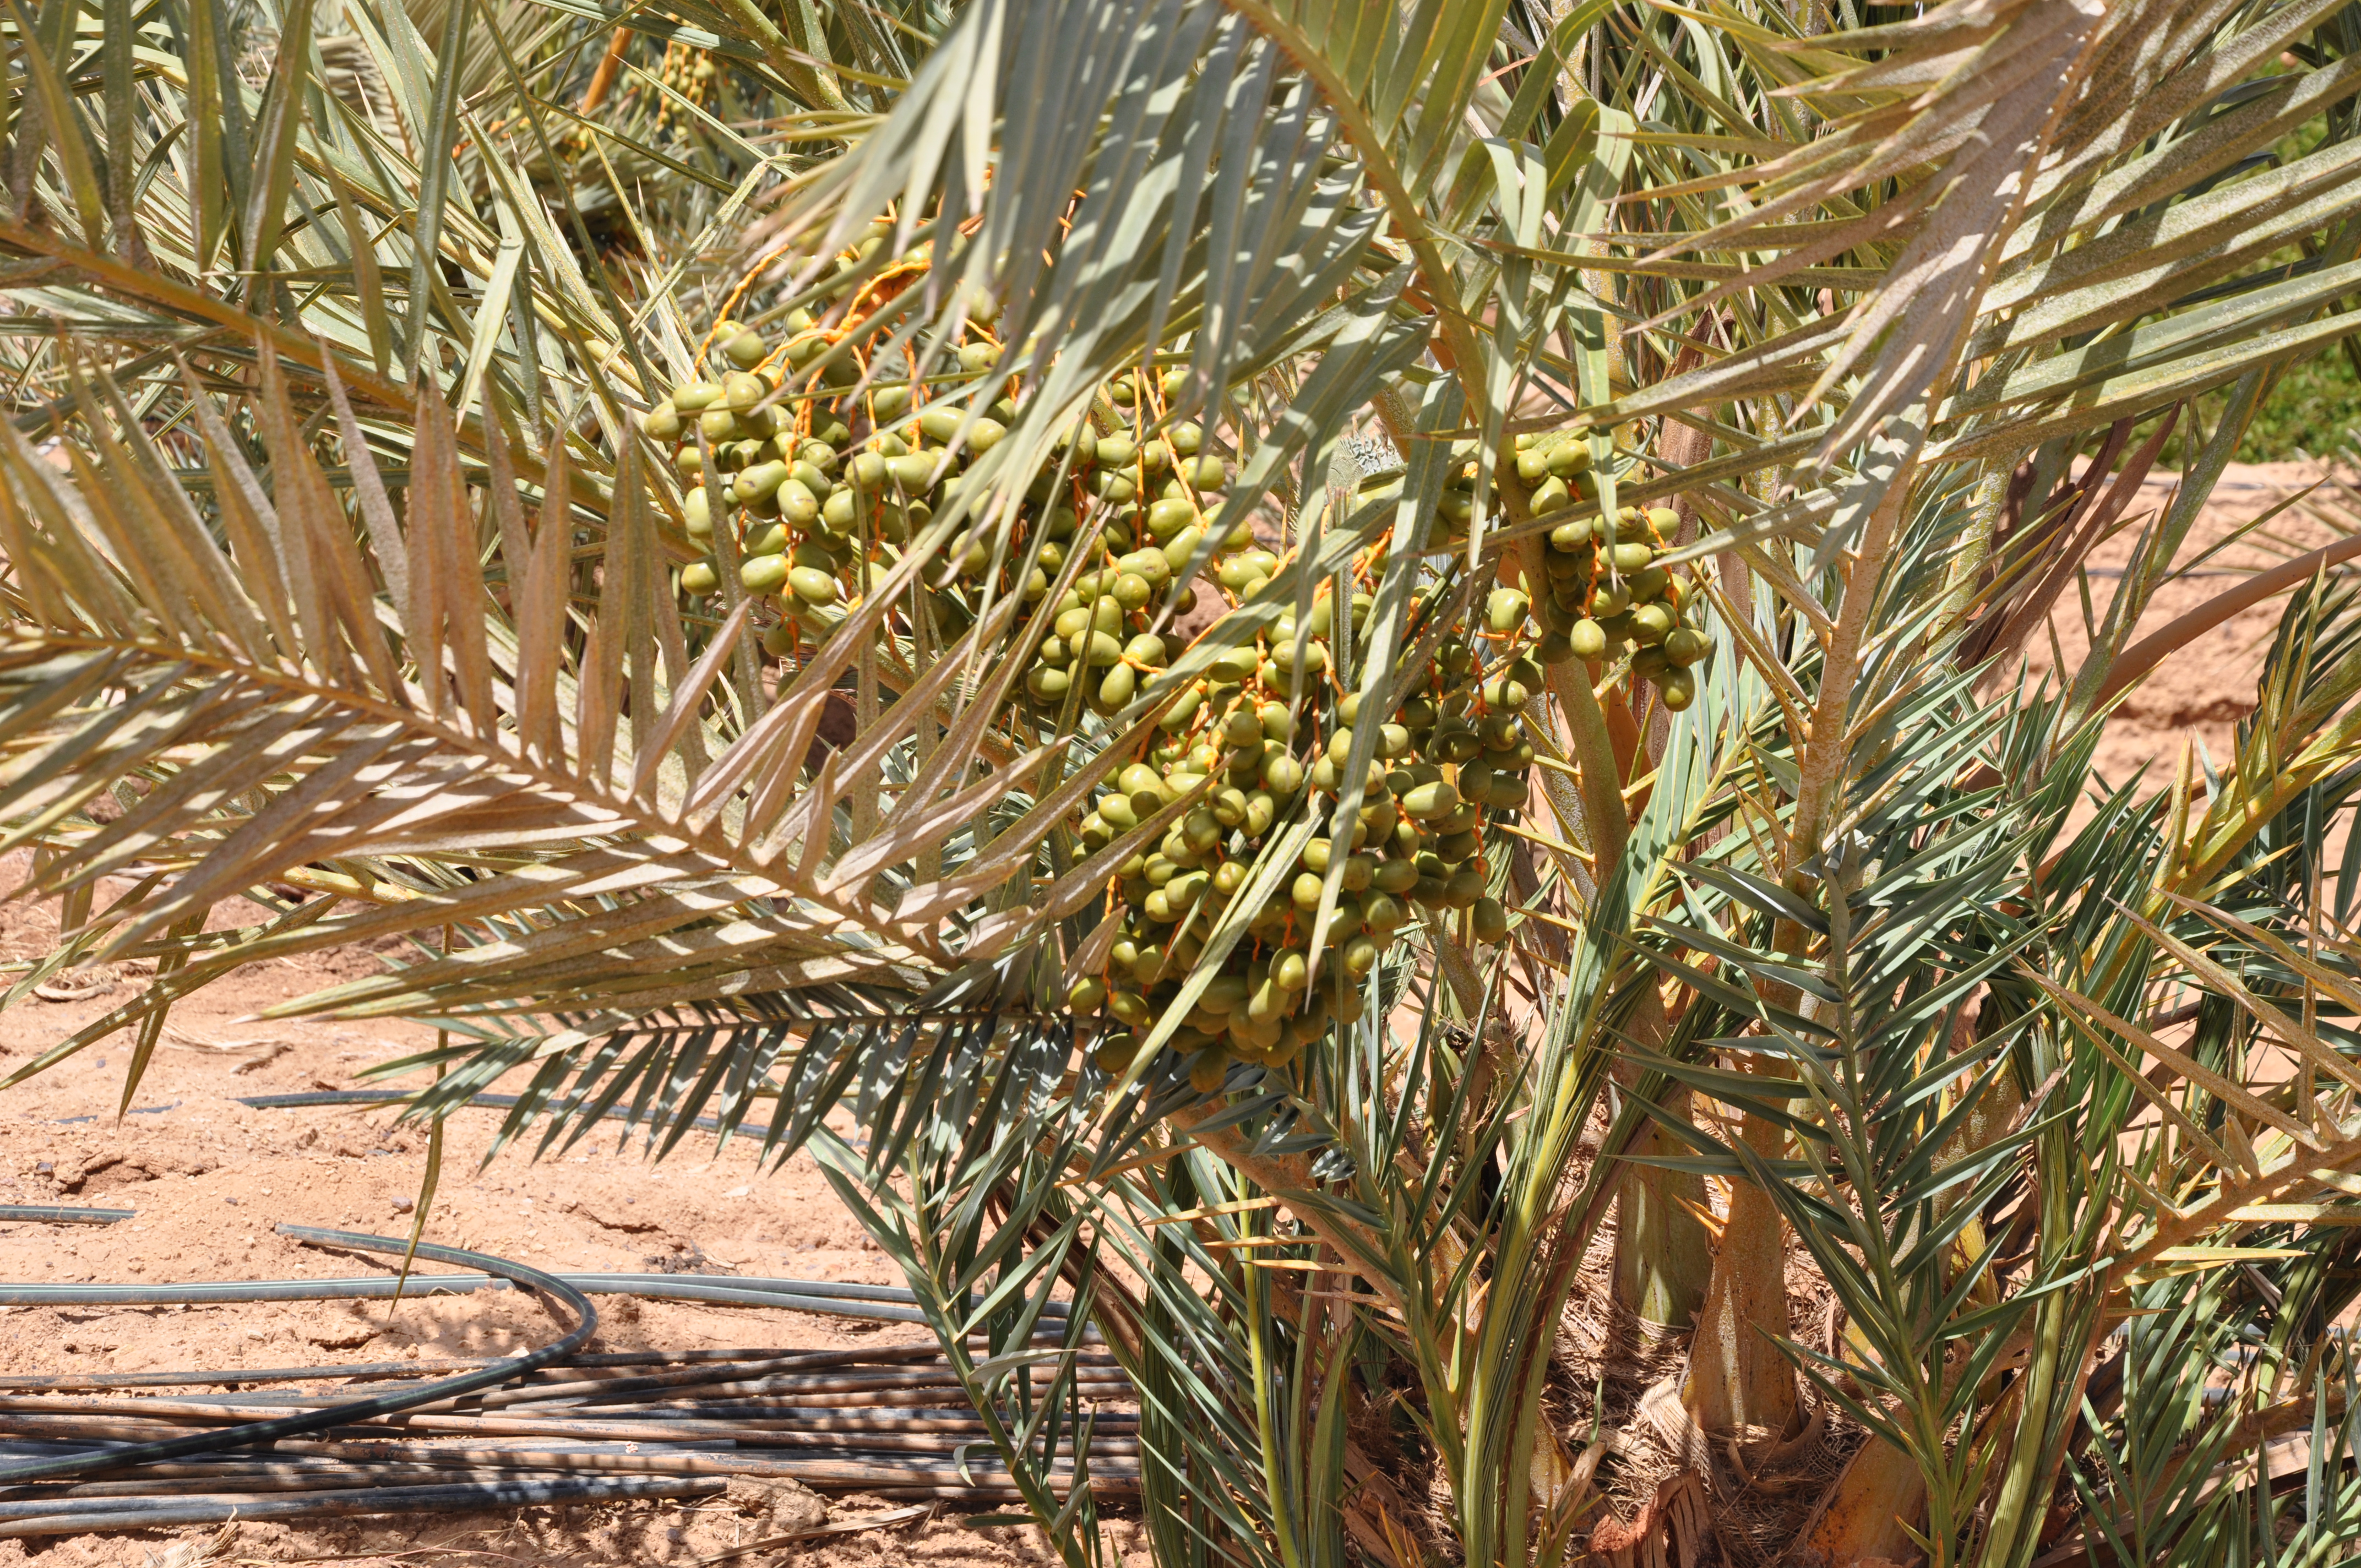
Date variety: Boufagous